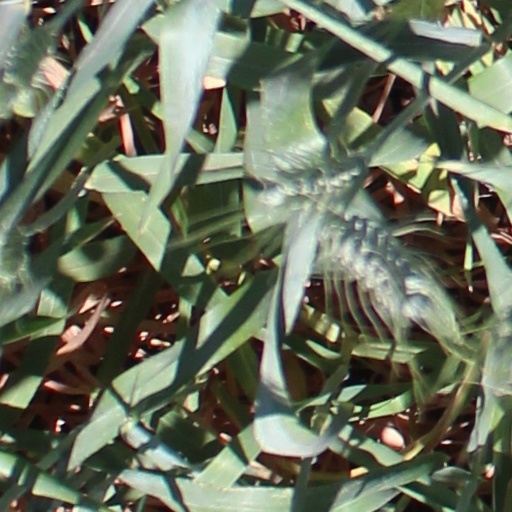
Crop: wheat